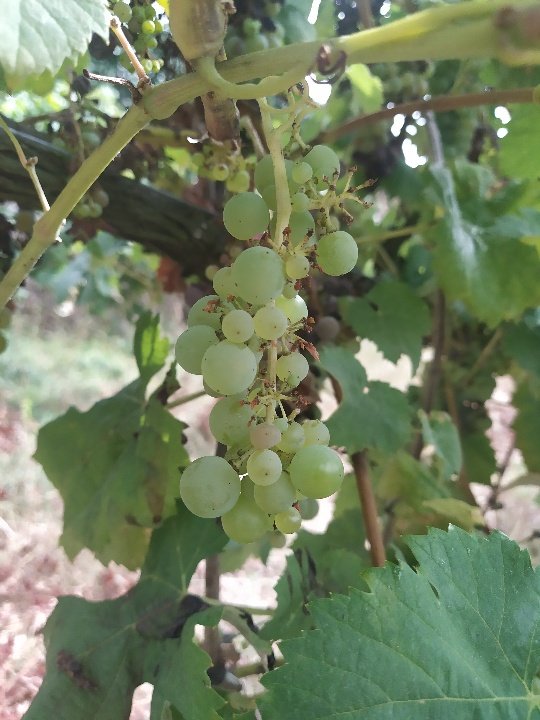
Berries visible: 30
Grape clusters: 1